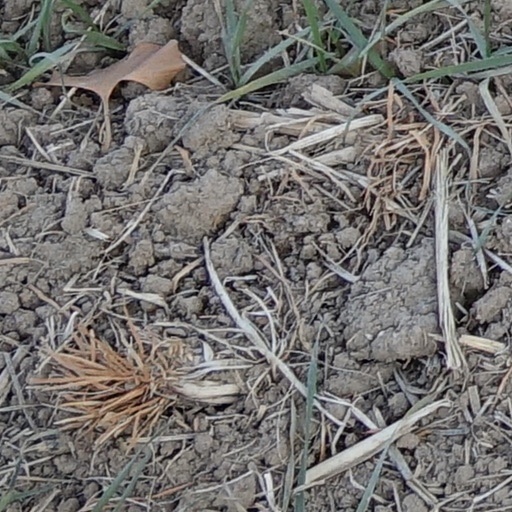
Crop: wheat